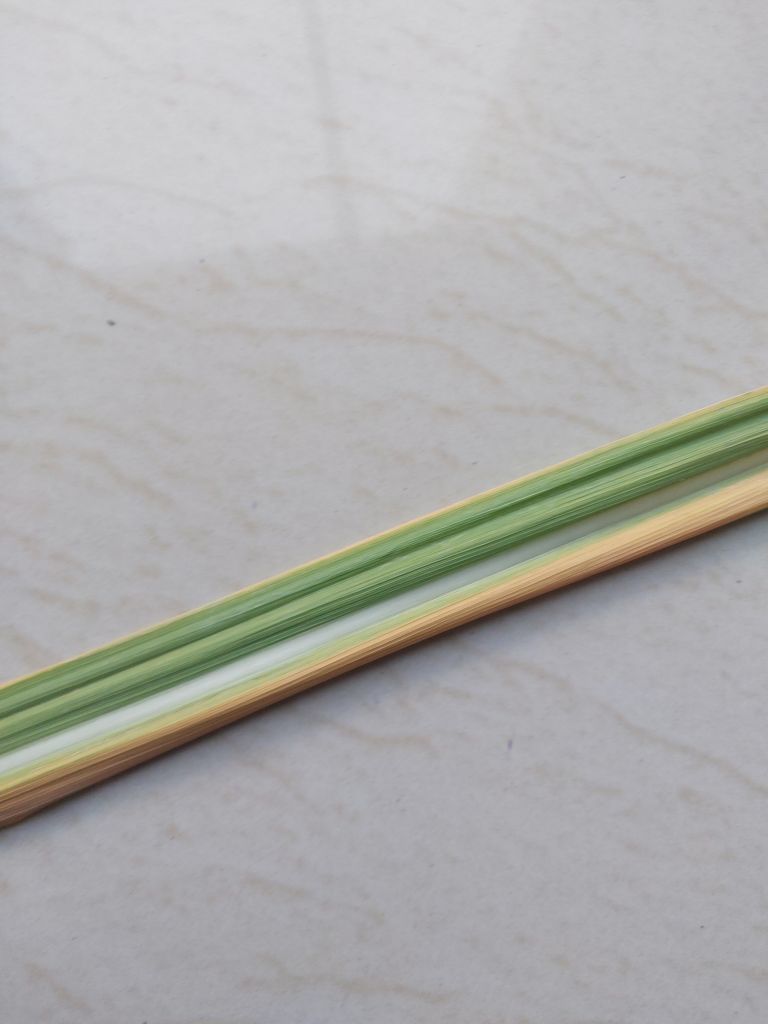
Label: Yellow Leaf